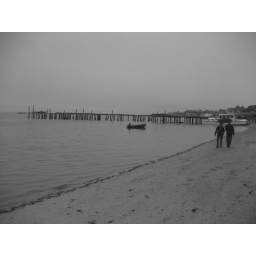
Two women walking on the beach in Provincetown, MA on a rainy day. Canon SD600